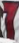
Number: 7